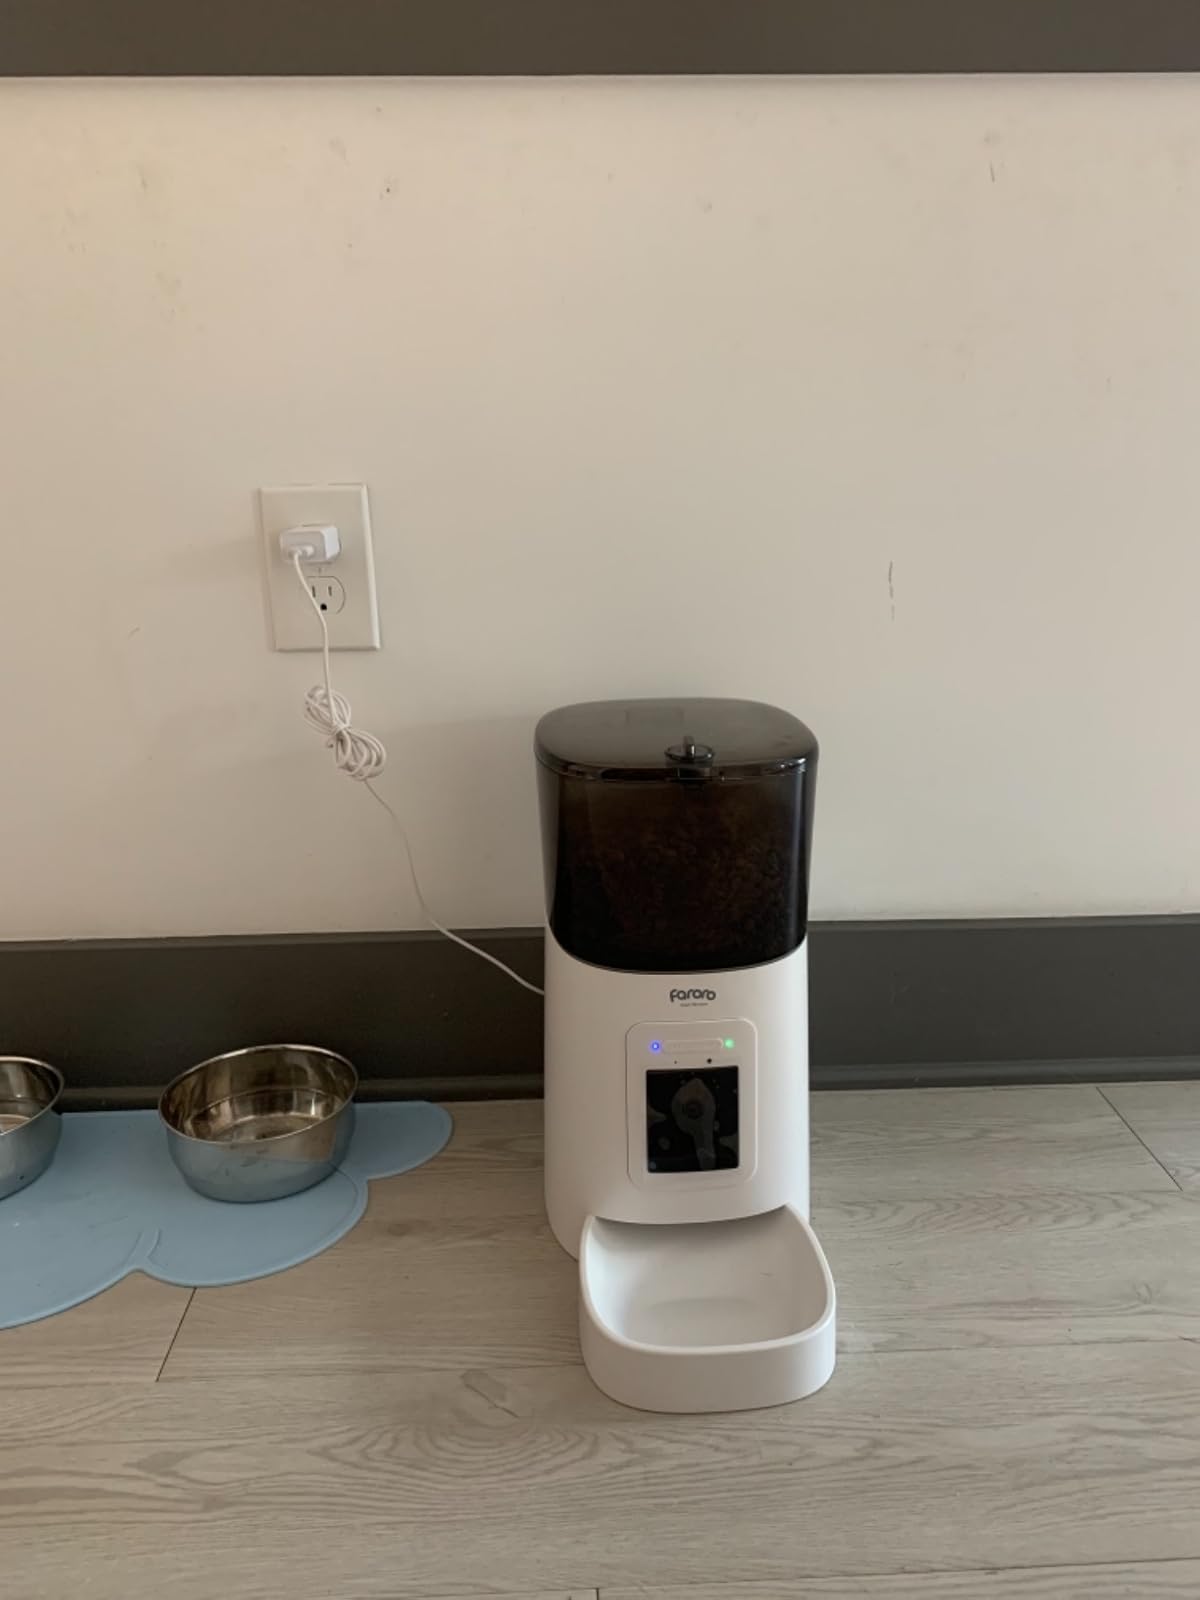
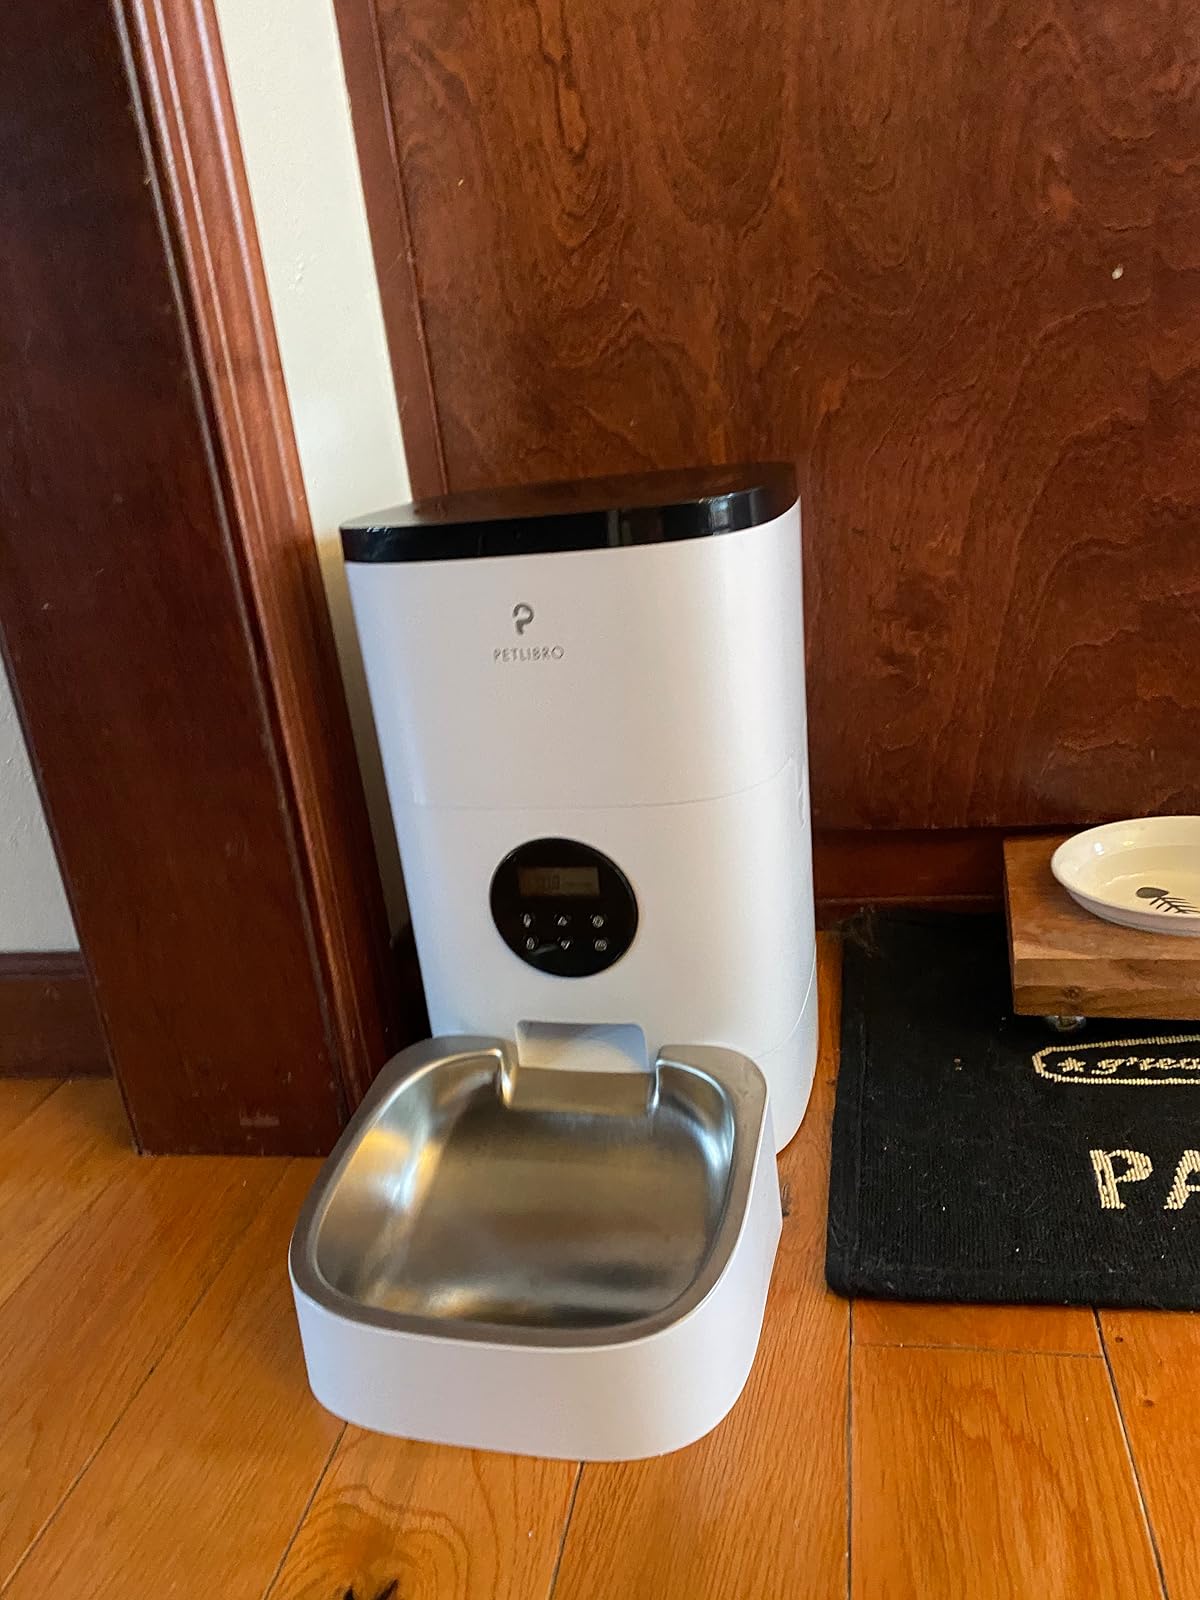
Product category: items_feeder
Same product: no